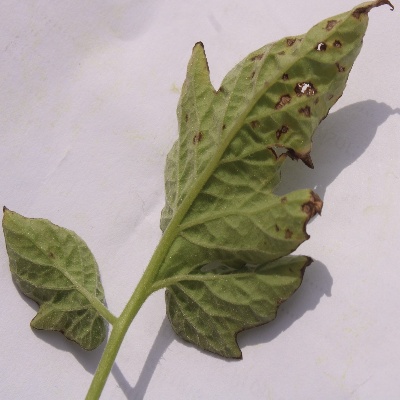
Crop: Tomato
Condition: septoria leaf spot